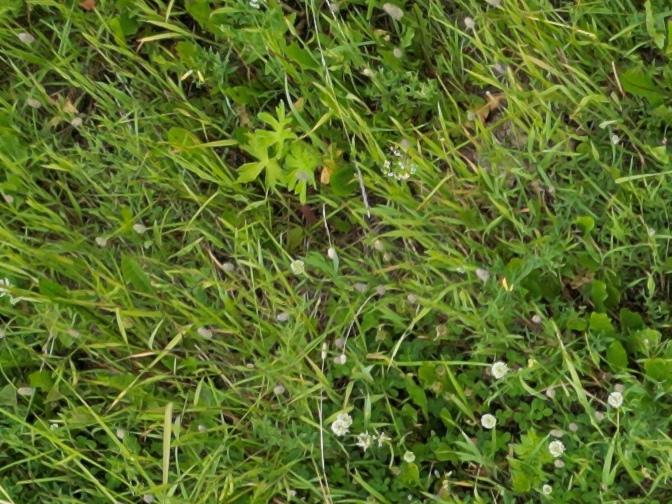
Flowers visible: yarrow flowers, yarrow flowers, yarrow flowers